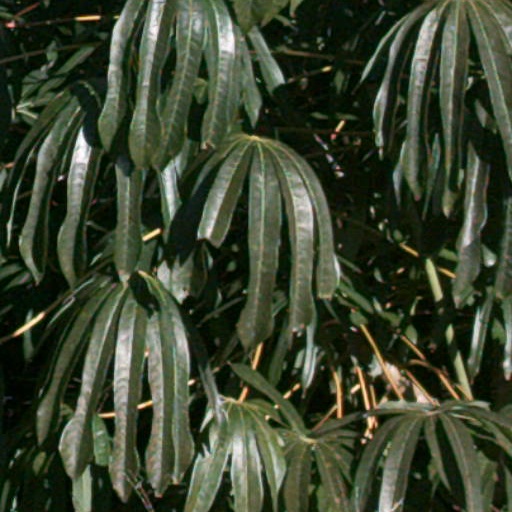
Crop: cassava